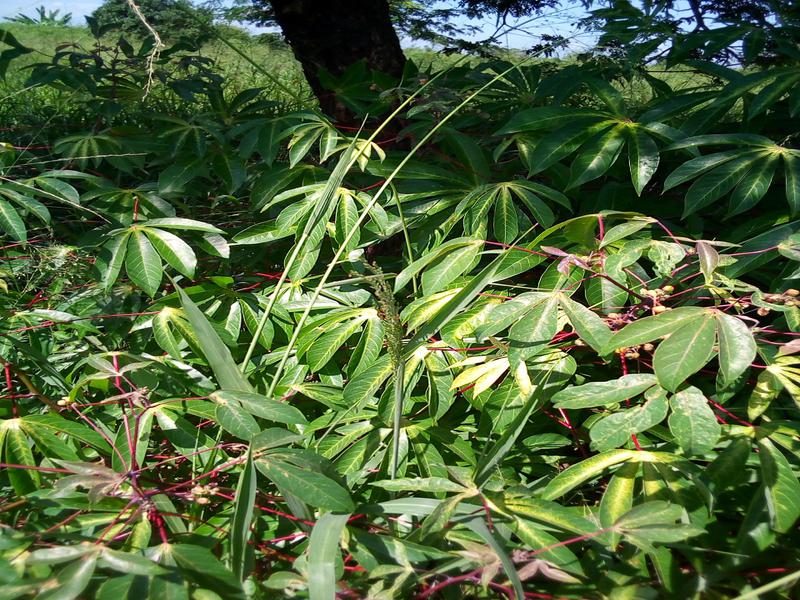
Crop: cassava
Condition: healthy